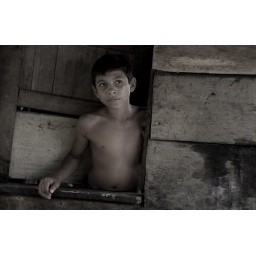
boy standing in his pig sty, el castillo, nicaragua. canon 1DS  mark II